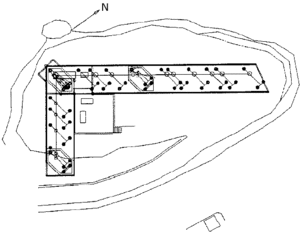
Plan général de l'interféromètre IOTA. Modification d'une image scannée sur un mémoire de thèse.GillesC 25 octobre 2005 à 14:29 (CEST)
IOTA était un interféromètre optique à longue base initialement construit par un consortium constitué du Harvard College Observatory, du MIT Lincoln Laboratory, du Smithsonian Astrophysical Observatory, de l'Université du Massachusetts et de celle du Wyoming. Il était implanté en Arizona, sur le Mont Hopkins, à une quarantaine de kilomètres de Tucson et a obtenu ses premières franges en décembre 1993, sur un petit ressaut en dessous du Monolithic Mirror Telescope. Il était constitué de deux, puis trois sidérostats pouvant se déplacer le long de rails disposés en L.